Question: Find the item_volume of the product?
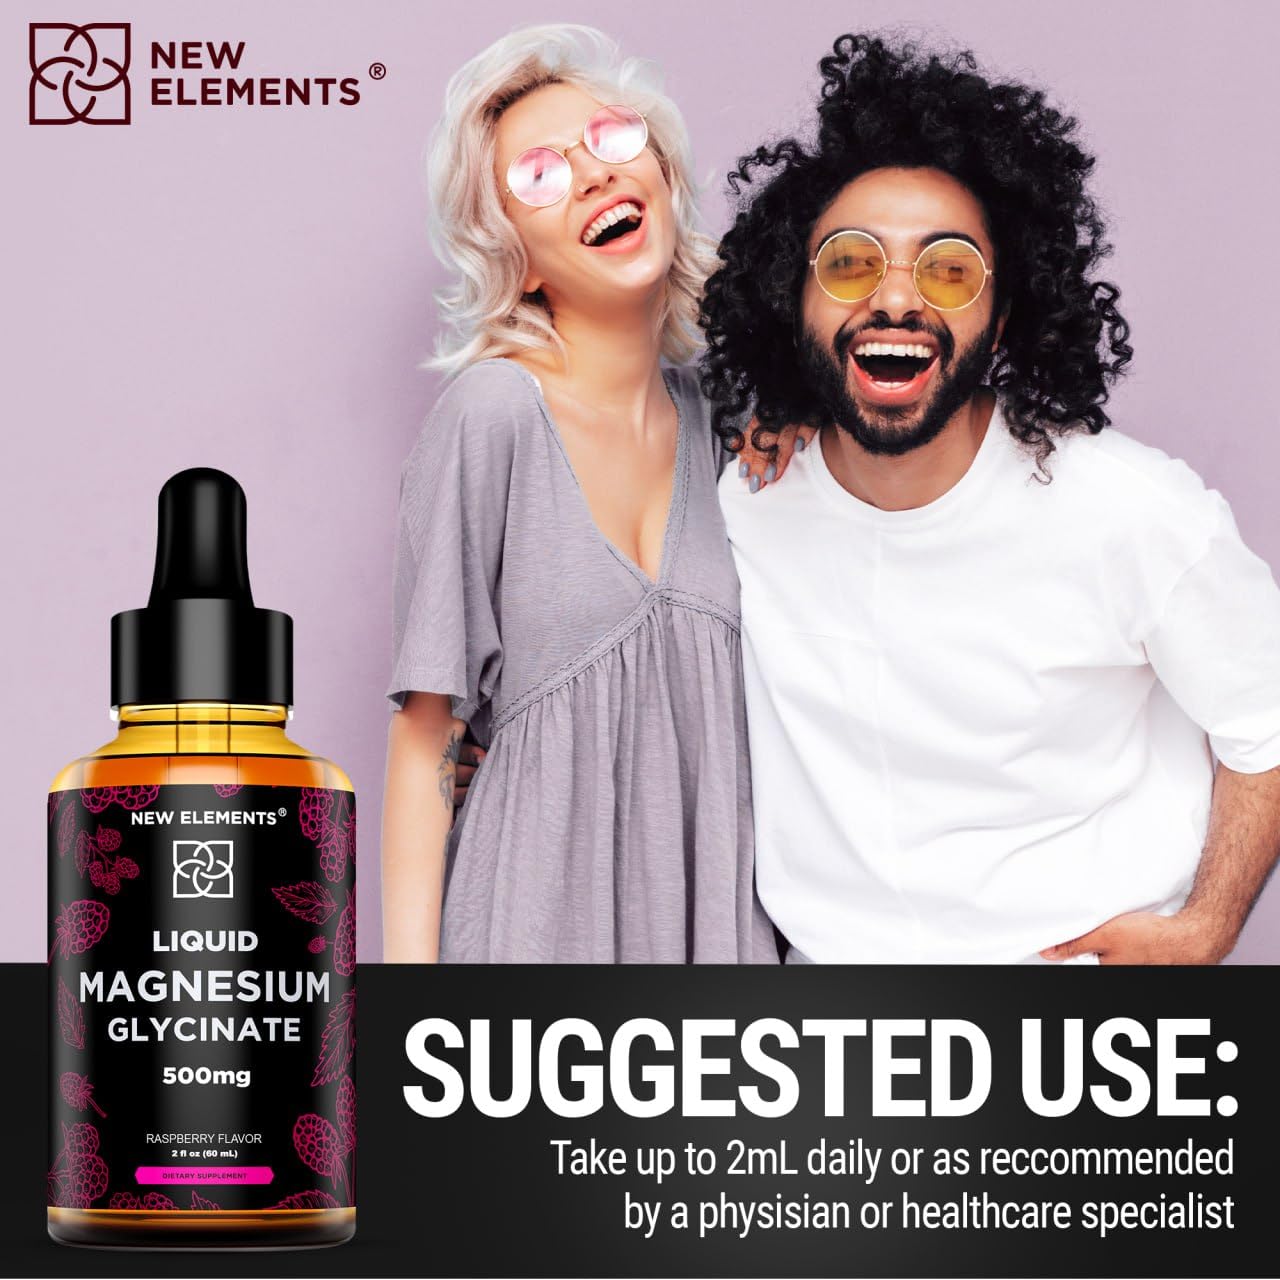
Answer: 2.0 fluid ounce